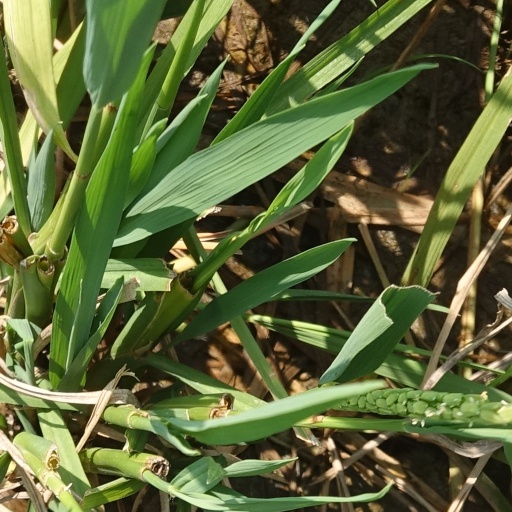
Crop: rice